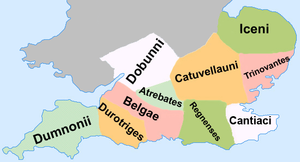
Mandubracios est un roi celte brittonique qui a régné au Ier siècle av. J.-C. sur le peuple des Trinovantes, au nord de l’estuaire de la Tamise, dans les actuels comtés d’Essex et de Suffolk.
Les royaumes clients de Rome en Bretagne insulaire étaient des tribus de l'île qui avaient volontairement choisi de se ranger du côté des romains pour survivre ou pour trouver une protection contre l'hostilité des autres tribus bretonnes. Réciproquement, les Romains créèrent certains royaumes-clients lorsqu'ils ressentaient qu'une influence sans règle imposée se révélait désirable. Parfois, les Romains fondèrent ces royaumes pour raisons stratégiques et politiques.
Les deux expéditions de Jules César en Bretagne se déroulent dans le cadre des guerres de conquête menées par Jules César en Gaule et rapportées dans les Commentaires sur la Guerre des Gaules. La première expédition, à la fin de l'été 55 av. J.-C., n'a pas atteint de résultats significatifs et peut être considérée comme une expédition de reconnaissance. La deuxième, en 54 av. J.-C., a eu plus de succès, permettant de mettre en place un roi ami de Jules César, Mandubracios, et soumettre l'une des plus grandes tribus bretonnes commandées par Cassivellaunos, qui est l'adversaire le plus important, même si le territoire reste non maîtrisé par Rome.
Antedios est un roi du peuple celte des Icéniens qui régna au Iᵉʳ siècle
La guerre des Gaules est une série de campagnes militaires menées par le proconsul romain Jules César contre plusieurs tribus gauloises. La guerre de Rome contre ces tribus dure de 58 à 51-50 av. J.-C., et aboutit à la décisive bataille d'Alésia en 52 av. J.-C., qui mène à l'expansion de la République romaine sur l'ensemble de la Gaule.